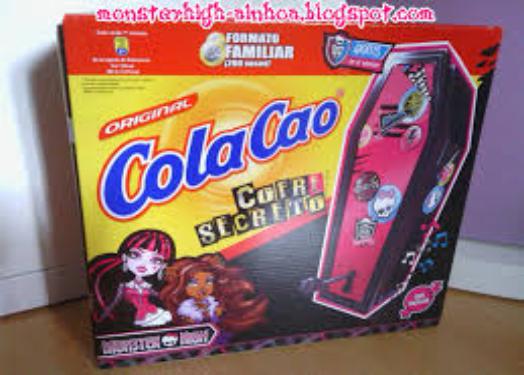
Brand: Cola Cao
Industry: Food